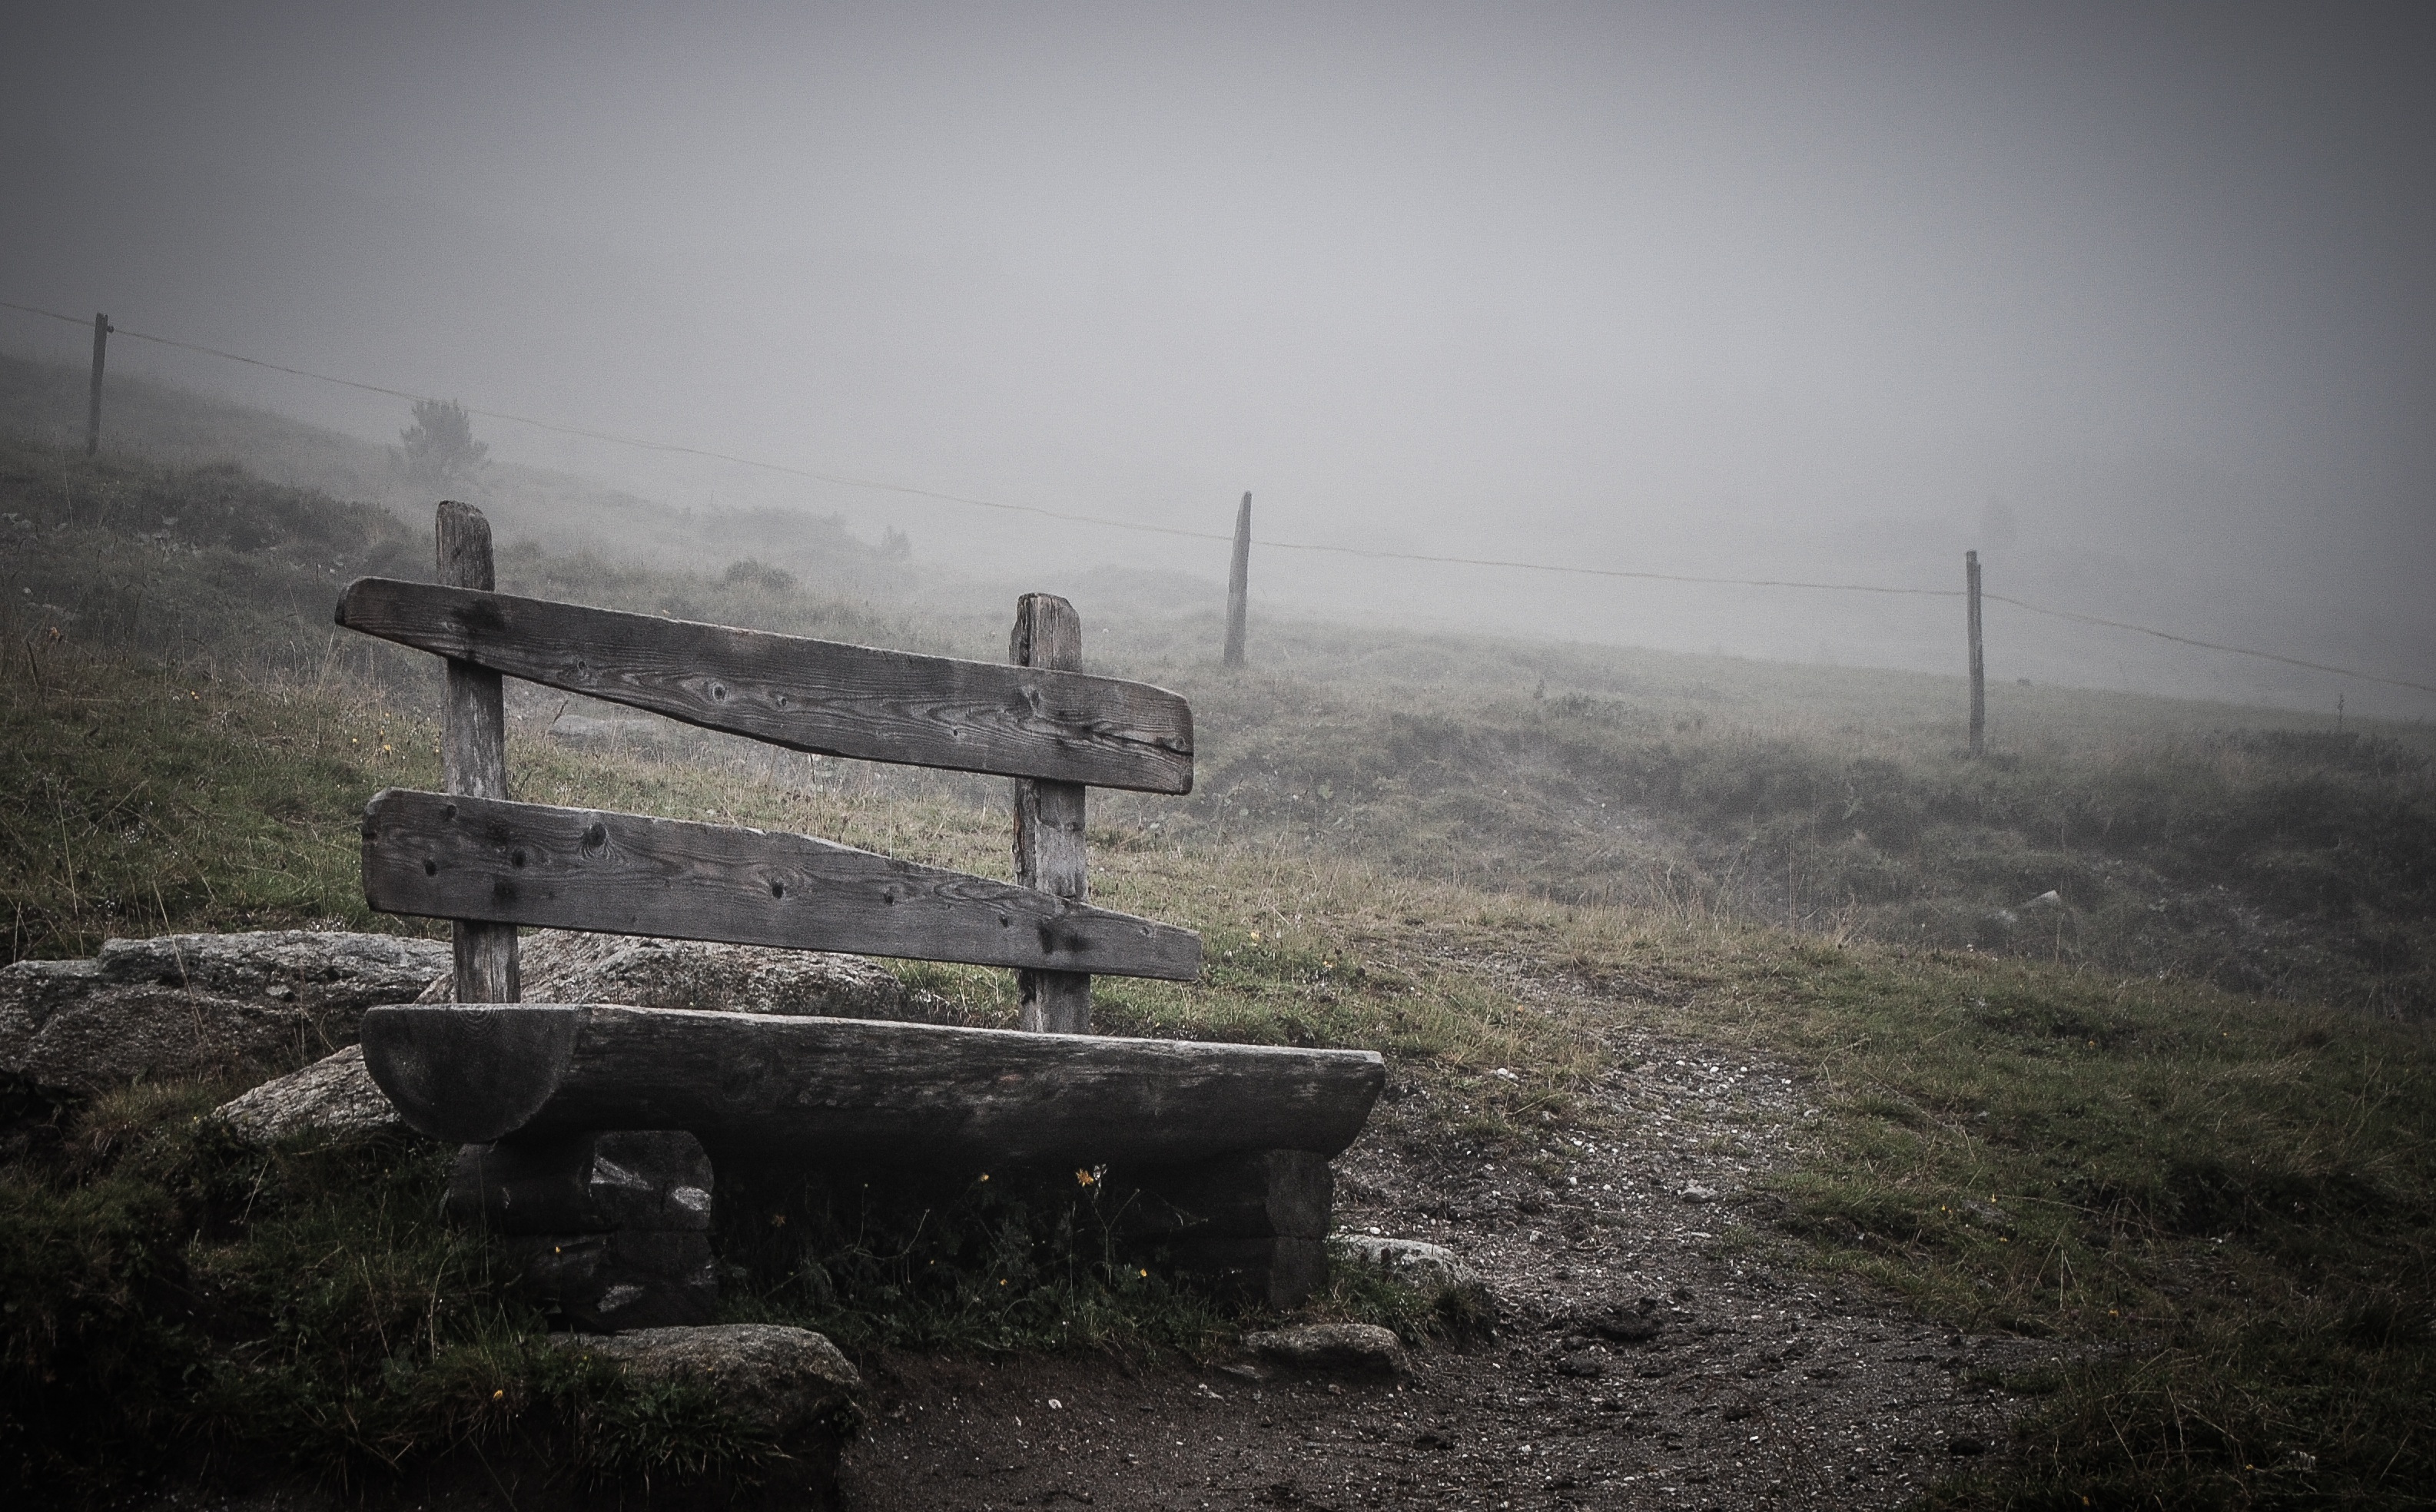
landscape, nature, fog, mist, morning, atmosphere, mystical, weather, rest, bank, loneliness, still, mood, enjoy, recovery, rural area, atmospheric phenomenon